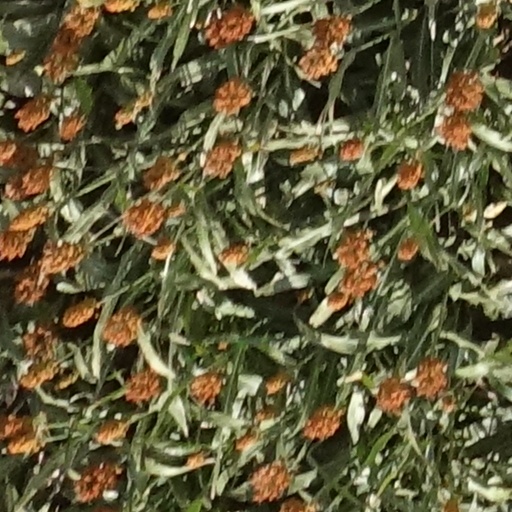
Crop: sorghum